1984 Bristol City Council election

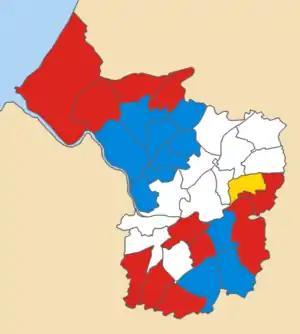
1984 local election results in Bristol

The 1984 Bristol City Council election took place on 3 May 1984 to elect members of Bristol City Council in England. This was on the same day as other local elections. In this election, one-third of seats were up for election. There was a general but small swing from Conservative to Labour. Labour regained their position as the largest party and took minority control of the Council.